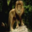
Label: lion